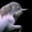
Label: horse